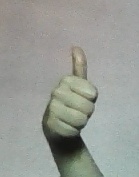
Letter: aleff